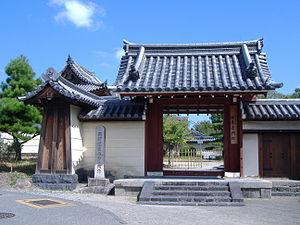
Le Hokke-ji, est un temple bouddhiste situé à Nara au Japon.